Marinus Heijnes

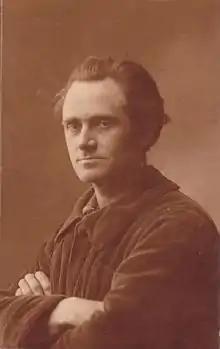
Portrait of Marinus Heijnes (1922)

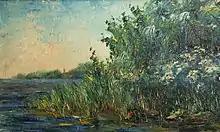
Lake Kaag, the Netherlands

Marinus Heijnes (8 March 1888 in Amsterdam – 12 February 1963 in De Kaag) was a Dutch impressionist artist who painted in the tradition of the Dutch Hague School. Heijnes had visited and painted in Switzerland (Ticino), Italy, France (Brittany, Côte d'Azur) and Sweden. Much of his work is about the Dutch lakeside near his village Kaag.